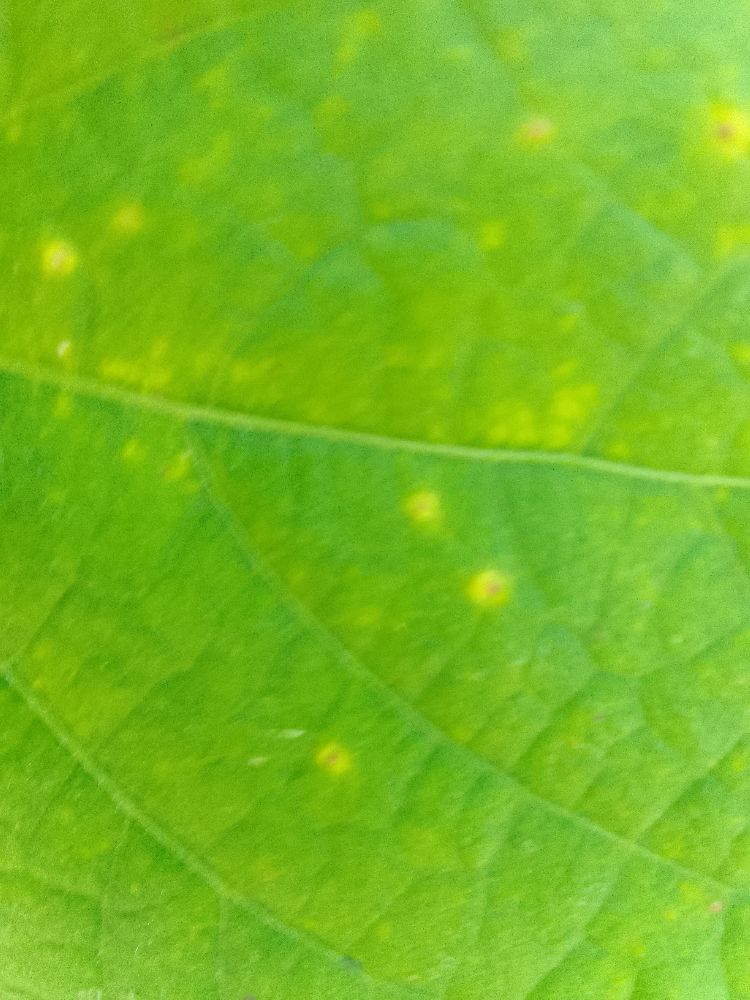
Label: rust